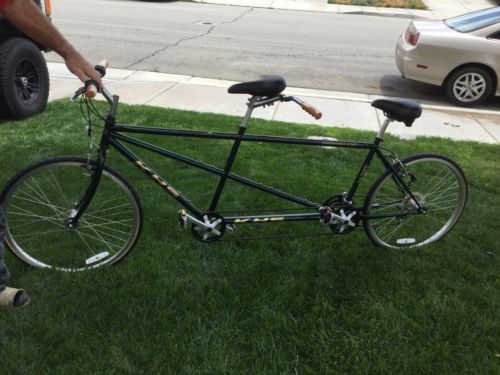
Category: bicycle